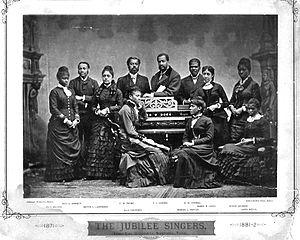
Frederick Theodore Albert Delius [ˈdiːliəs], CH est un compositeur post-romantique britannique. Né dans une famille marchande prospère d'origine allemande, il n'a pas suivi la voie souhaitée par ses parents dans le commerce. Il fut envoyé en Floride aux États-Unis en 1884 pour y gérer une plantation d'orangers. Ne s'intéressant guère à ses devoirs d'administrateur, il retourna rapidement en Europe à peine deux ans plus tard en 1886. Au contact de la musique afro-américaine lors de ce court séjour en Floride, il se prit à composer. Après une brève période d'études musicales en Allemagne commencées dès son retour en 1886, il se lança dans une carrière de compositeur en France, à Paris puis à Grez-sur-Loing. Il affectionnait ce dernier lieu et s'y établit avec sa femme Jelka jusqu'à la fin de sa vie, excepté durant la Première Guerre mondiale.